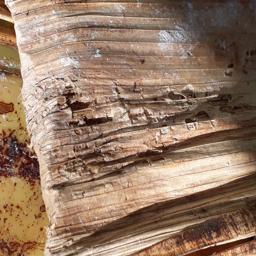
Label: BACTERIAL SOFT ROT